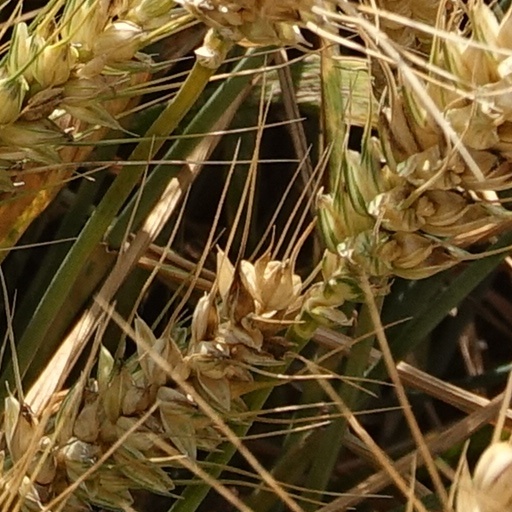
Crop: wheat